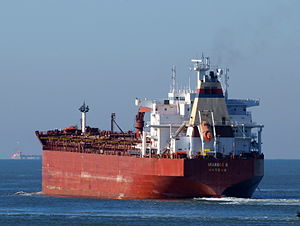
Burmeister & Wain / Storhed og fald: 1970'erne / Betalingsstandsningen i 1996
Det 247 meter lange skib »Searose G« blev bygget på værftet i 1994.
Burmeister & Wains Maskin- og Skibsbyggeri A/S var Danmarks største skibsværft og førende dieselmotor-producent med hovedsæde i København. Det blev grundlagt af to danskere og en englænder, og dens tidligste rødder strækker sig tilbage til 1846. Over sin 150-årige historie voksede det med succes til en stærk virksomhed gennem slutningen af 1960'erne. I 1970'erne kom det globale konkurrencepres, især fra Fjernøsten, og således begyndte de første vanskeligheder for virksomheden. I 1979 kom virksomheden i likviditetsproblemer og måtte sælge halvdelen af B&W Diesel til den tyske MAN-koncern, som i 1980 blev til MAN B&W Diesel A/S. Selve skibsværftet fortsatte dog men kom også ud i økonomiske vanskeligheder og gik konkurs i 1996 efter flere års drift på vågeblus.